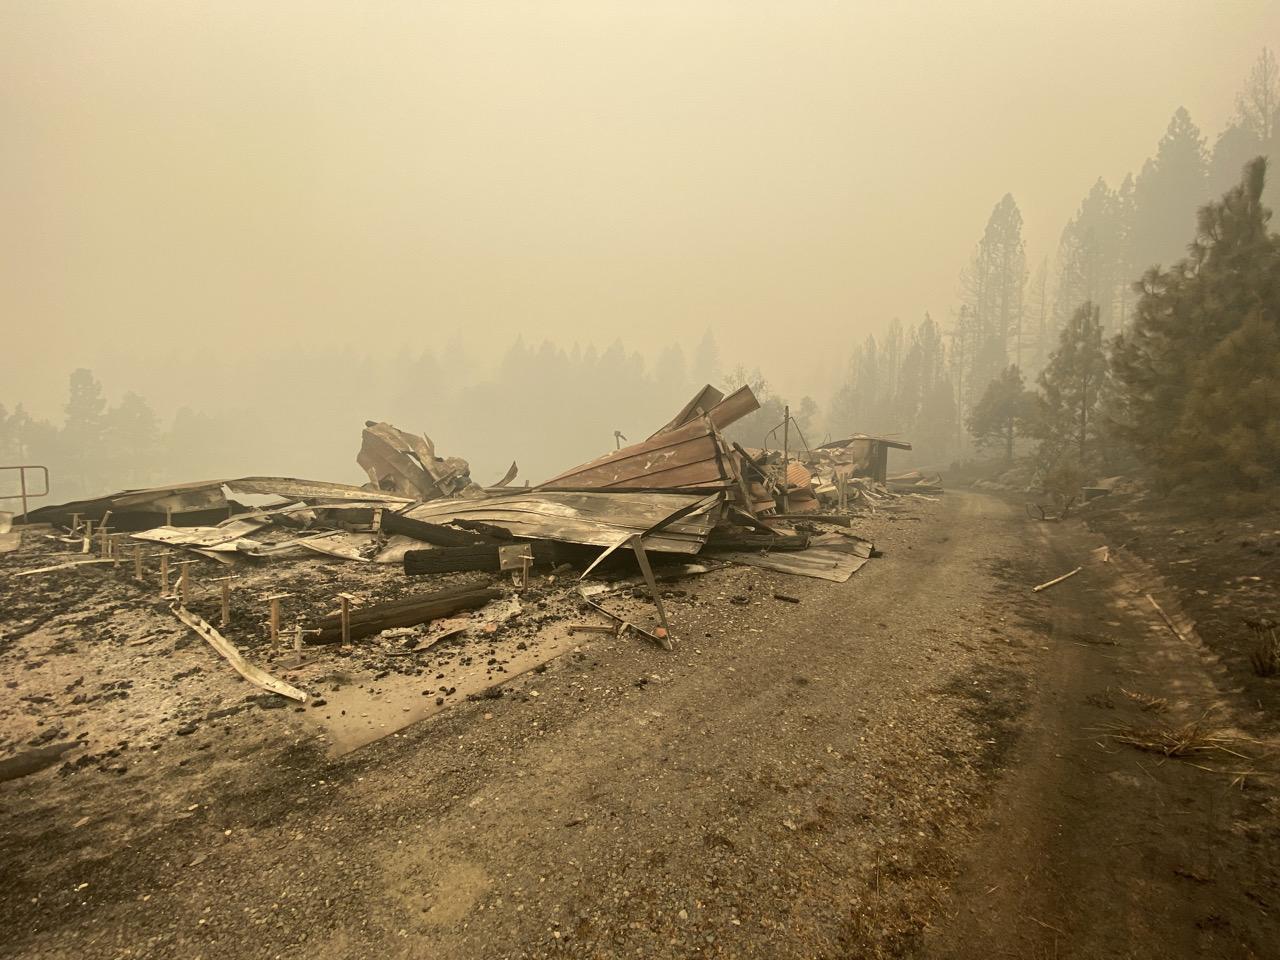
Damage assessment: destroyed